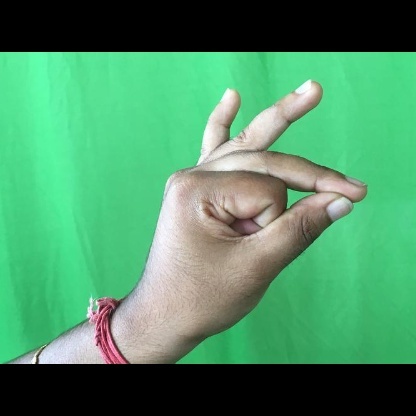
Mudra: Bramaram